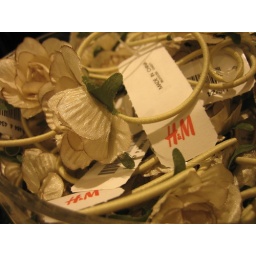
these flower hair ties were cute in the store, but didn't turn out so attractive in this picture.